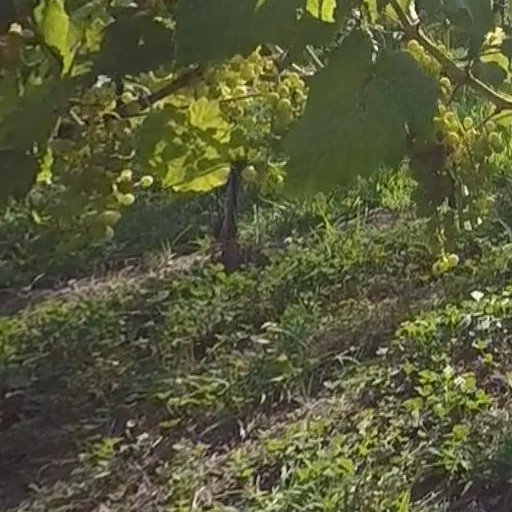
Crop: grape